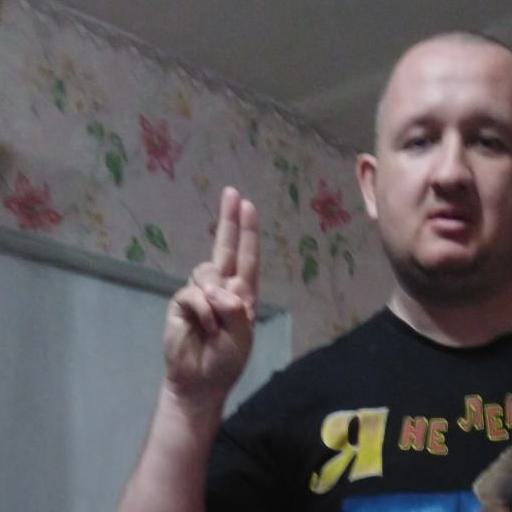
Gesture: two_up